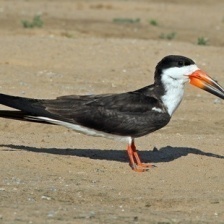
Species: BLACK SKIMMER
Scientific name: RYNCHOPS NIGER